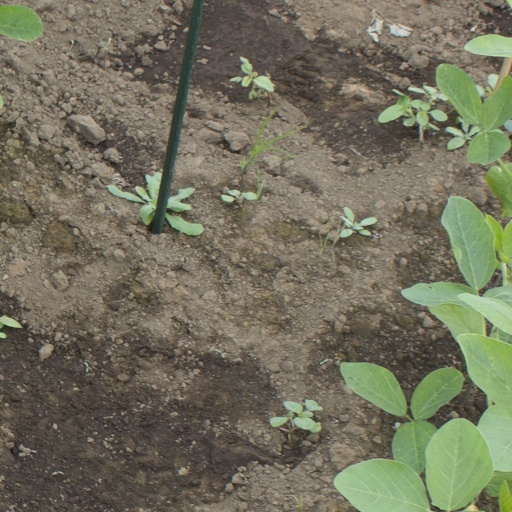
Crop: soybean